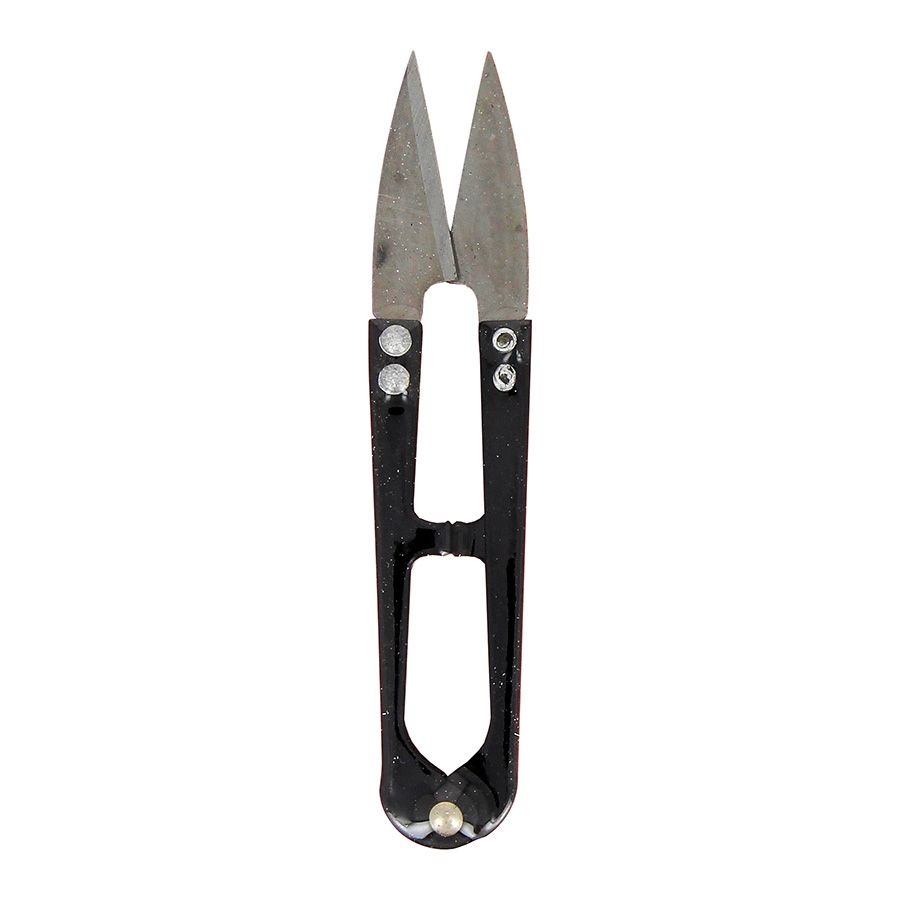
Tagliafili
Ideale per scucire in modo facile e veloce, questo tagliafilo è lungo 10,5 cm. Codice articolo: B.4181
Brand: La Casa Del Mezzo Punto
Category: Arts & Entertainment > Hobbies & Creative Arts > Arts & Crafts > Art & Crafting Tools > Craft Cutting & Embossing Tools > Thread & Yarn Cutters > Snip Cutters